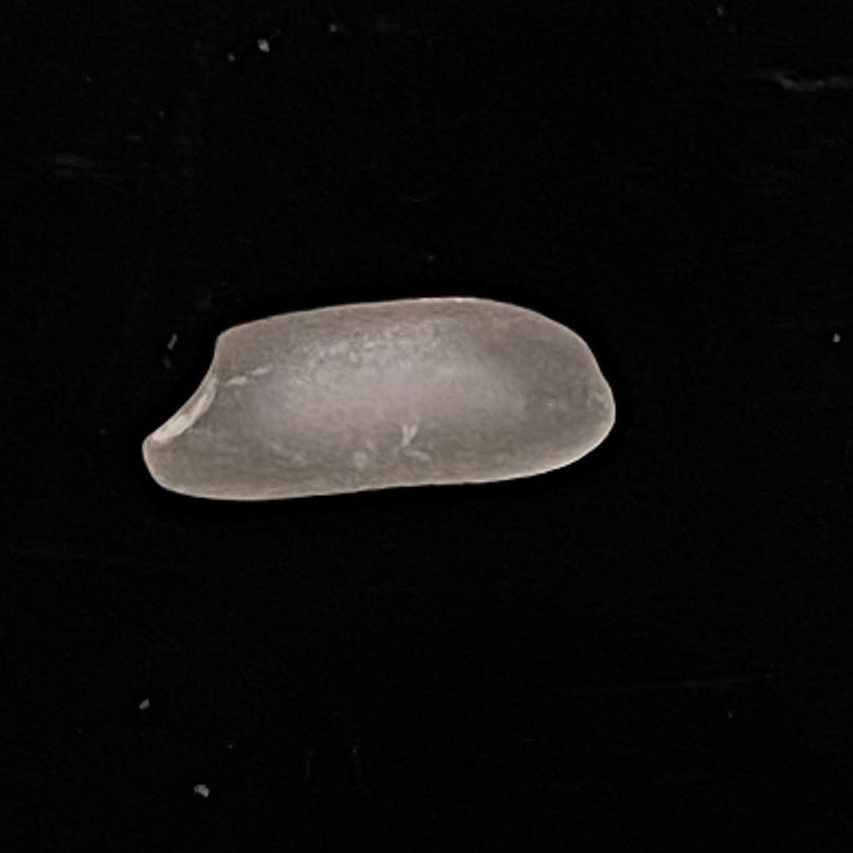
Rice variety: Subol_Lota